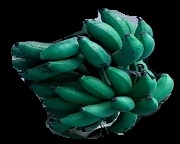
Variety: rasbale
Grade: grade3